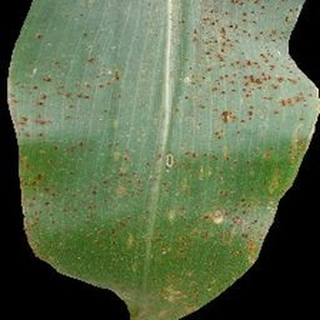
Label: corn_common_rust